Hakuba Station

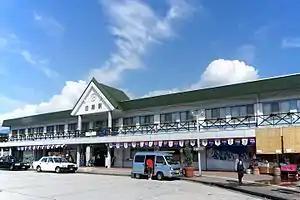
Hakuba Station in August 2010

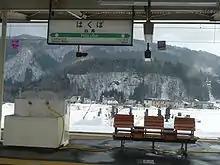
View from the platform of Hakuba Station

One round-trip "Azusa" service per day (train numbers5 and 46) starts and terminates at the station. Prior to the March 15, 2025 timetable revision, this train continued on to .